Fräulein (1958 film)

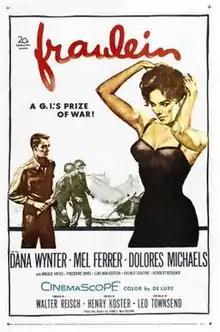

Fräulein is a 1958 American romantic drama war film directed by Henry Koster starring Dana Wynter and Mel Ferrer as two people caught up in World War II and the aftermath. It was also released as Fraulein in CinemaScope.